All Nippon Airways

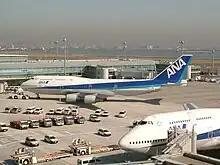
Two ANA Boeing 747-400Ds at Tokyo International Airport (Haneda Airport)

In 1986, ANA began to expand beyond Japan's key domestic carrier to become a competitive international carrier as well, breaking Japan Airlines' monopoly as the sole Japanese flag carrier like many other countries in Asia. On 3 March 1986, ANA started scheduled international flights with a passenger service from Tokyo to Guam. Flights to Los Angeles and Washington, D.C., followed by year's end, and ANA also entered a service agreement with American Airlines to feed the US carrier's new flights to Narita.